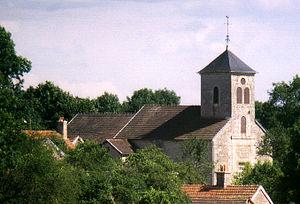
Source-Seine, typographiée Source Seine les premiers mois qui ont suivi sa création, est une commune française du canton de Venarey-les-Laumes, arrondissement de Montbard, département de la Côte-d'Or et de la région Bourgogne-Franche-Comté. La Seine prend sa source sur son territoire.